Zenun Pajaziti

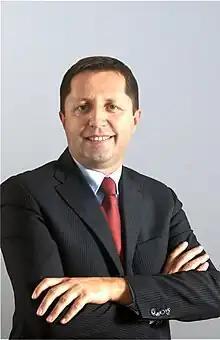

Zenun Pajaziti (born September 12, 1966 in Gjilan, Kosovo) is Deputy Minister of Labour and Social Welfare in the Government of the Republic of Kosovo.